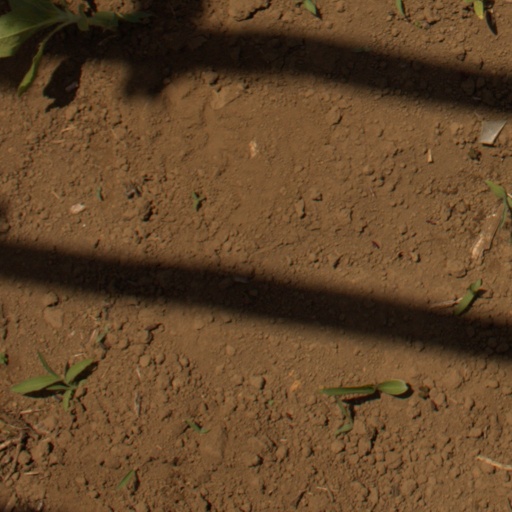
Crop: Jerusalem artichoke